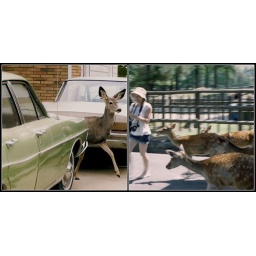
two favorites paired: "the future is a mirror with no glass in it" ~montesquieu